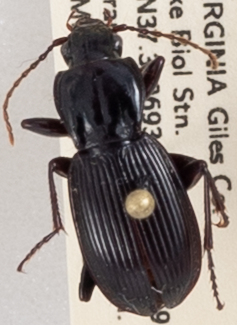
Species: Pterostichus tristis
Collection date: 2018-09-25
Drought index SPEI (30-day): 1.594
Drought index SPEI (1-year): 1.69
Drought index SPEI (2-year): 1.594